La Gazzetta dello Sport

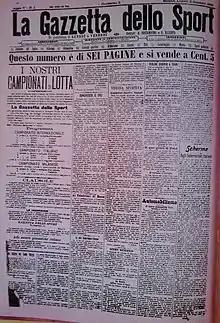
The first issue of printed on pink paper: January 2, 1899

Although a wide range of sports are covered in the newspaper, football is given by far most of the coverage. With some 24-28 pages out of 40 devoted to the sport on a daily basis, much of the journalism is speculative and sensationalist rather than the pure reporting of matches. The paper has a good record for campaigning journalism, and played a significant part in exposing the 2006 Serie A scandal that rocked Italian football and led to the relegation of Juventus and points penalties for other leading clubs.